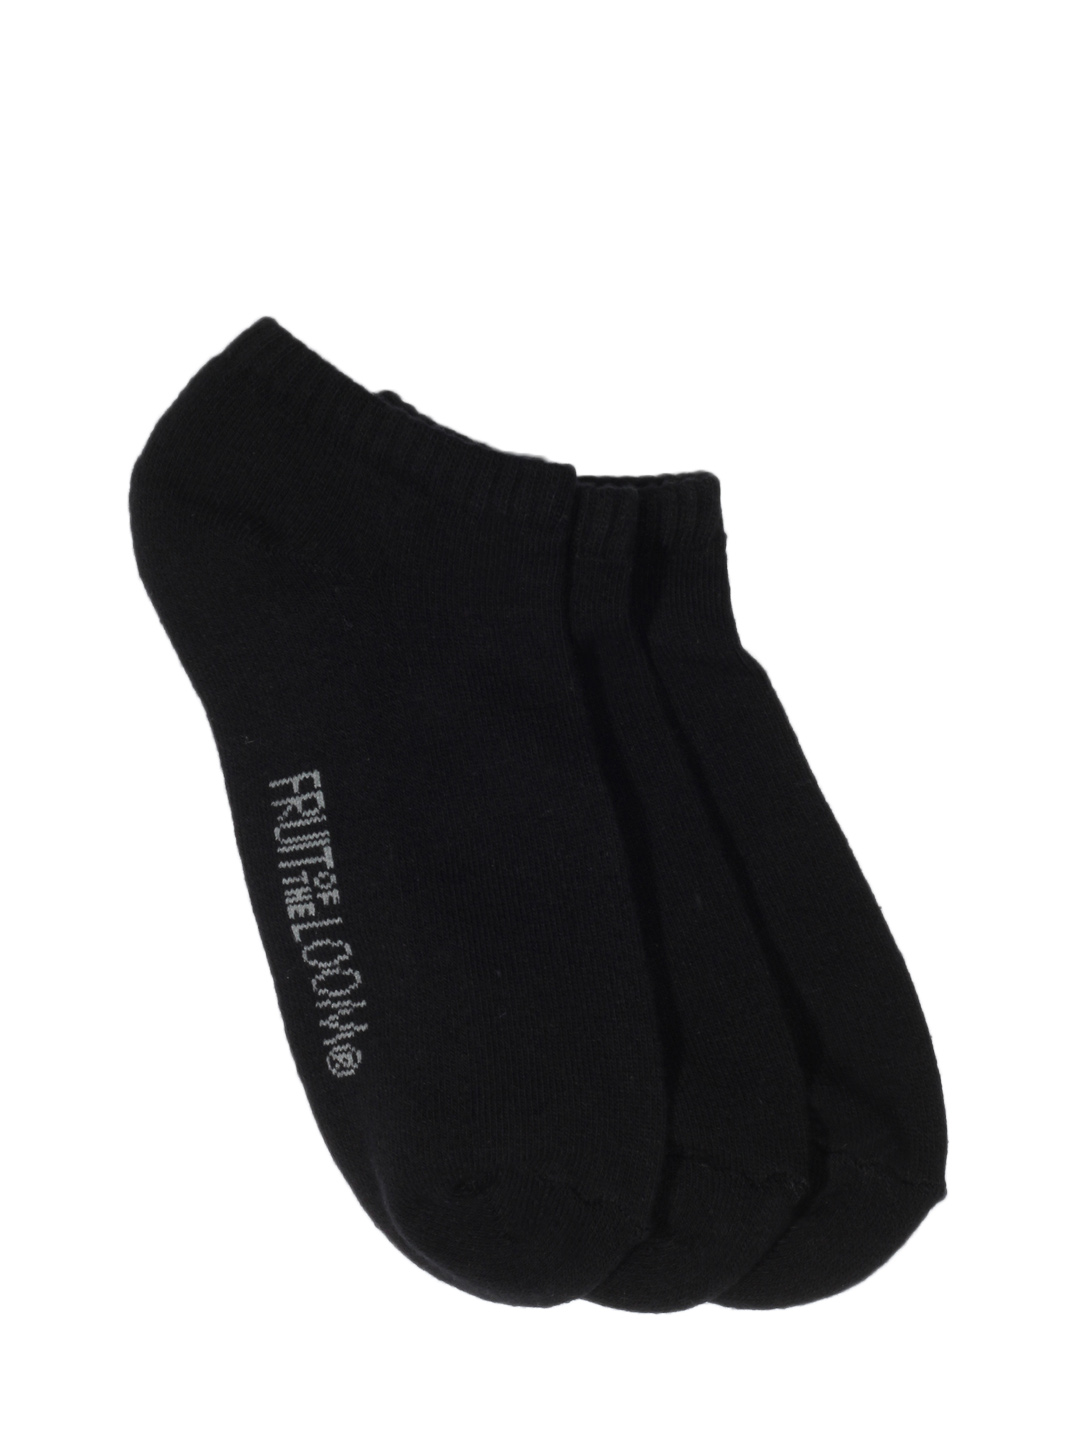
Fruit of the Loom Women Black Pack of Three Socks
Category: Accessories / Socks / Socks
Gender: Women
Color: Black
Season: Summer 2017
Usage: Casual